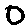
Label: 0